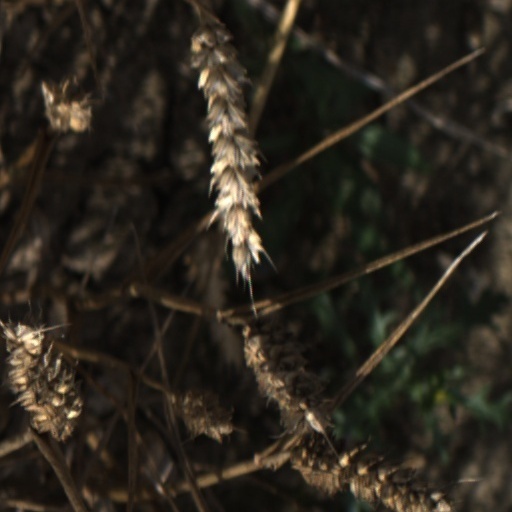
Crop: wheat